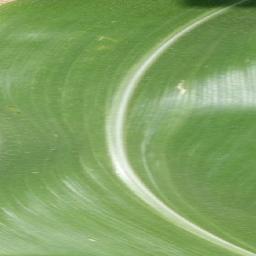
Label: Corn___healthy